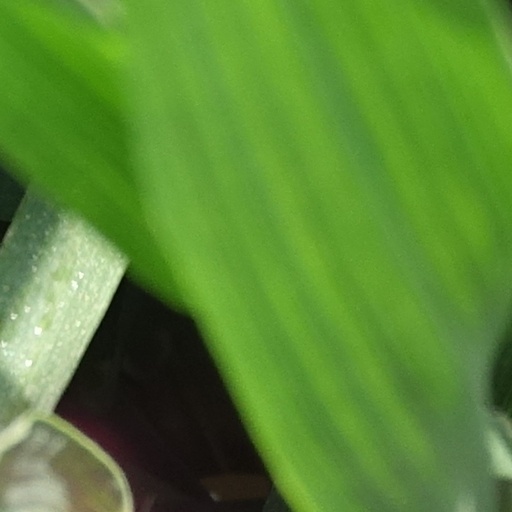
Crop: wheat